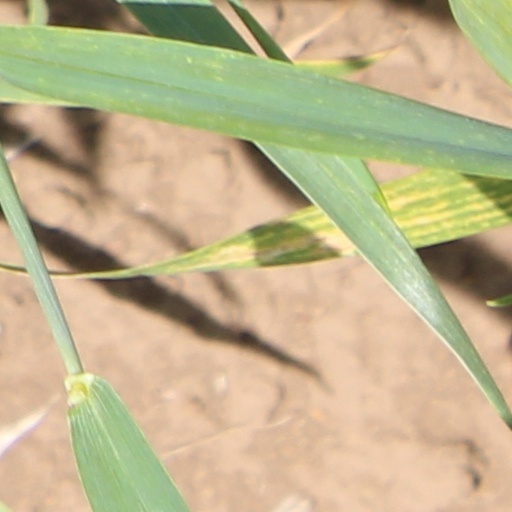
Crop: wheat